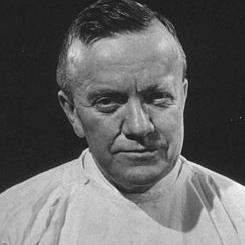
Age: 63